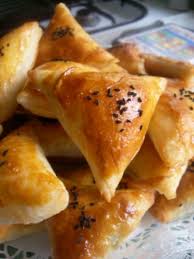
Yemek: borek